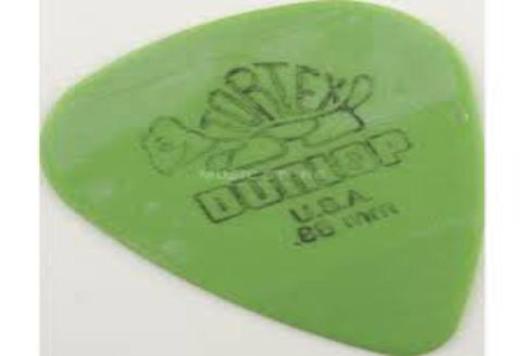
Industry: Leisure